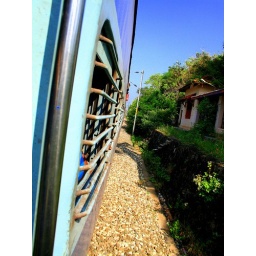
standing near the door